Studley Royal Park

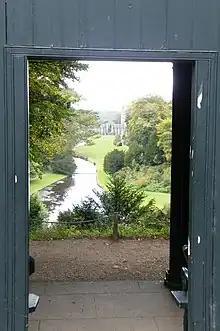
Studley Royal – The Surprise View Through The Door Of Anne Boleyn's Seat

Aislabie returned to Yorkshire and from 1723 devoted himself to the landscaping of the estate. This included the construction of a boundary wall along the western side of the valley between the Fountains Abbey and Studley Royal estates. This wall had at least one viewing platform and connected to the path known as High Walk. Boundaries including ha-has were also constructed at this time. It is possible the design was influenced by his kinsman William Benson's knowledge of neo-Palladian design. Other early features included The Upper Canal and Drum Falls. Flooding subsequently damaged these early developments, and by 1726 approximately 100 men were working to create water features, which included canals and ponds. The design of the cascade and the fishing lodges is attributed to Roger Morris, who worked with Colen Campbell. The cascade and the canal was described in 1729 by Stephen Switzer in his volume of engineering, "Hydrostatics." Aislabie and Morris's works did not just extend to the water gardens, but also to other areas of the estate. By 1728 work was also underway on the High Stables, which can still be seen in the deer park.